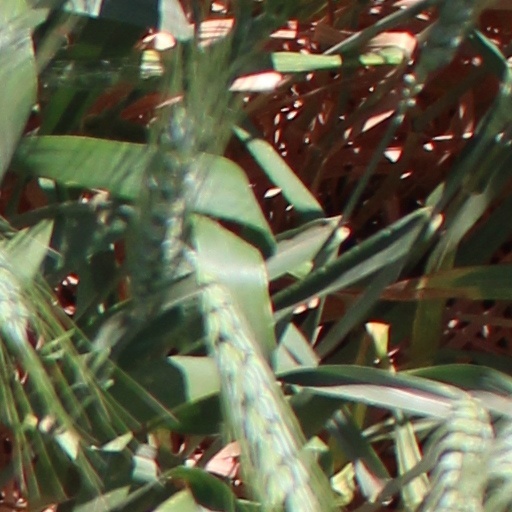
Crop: wheat